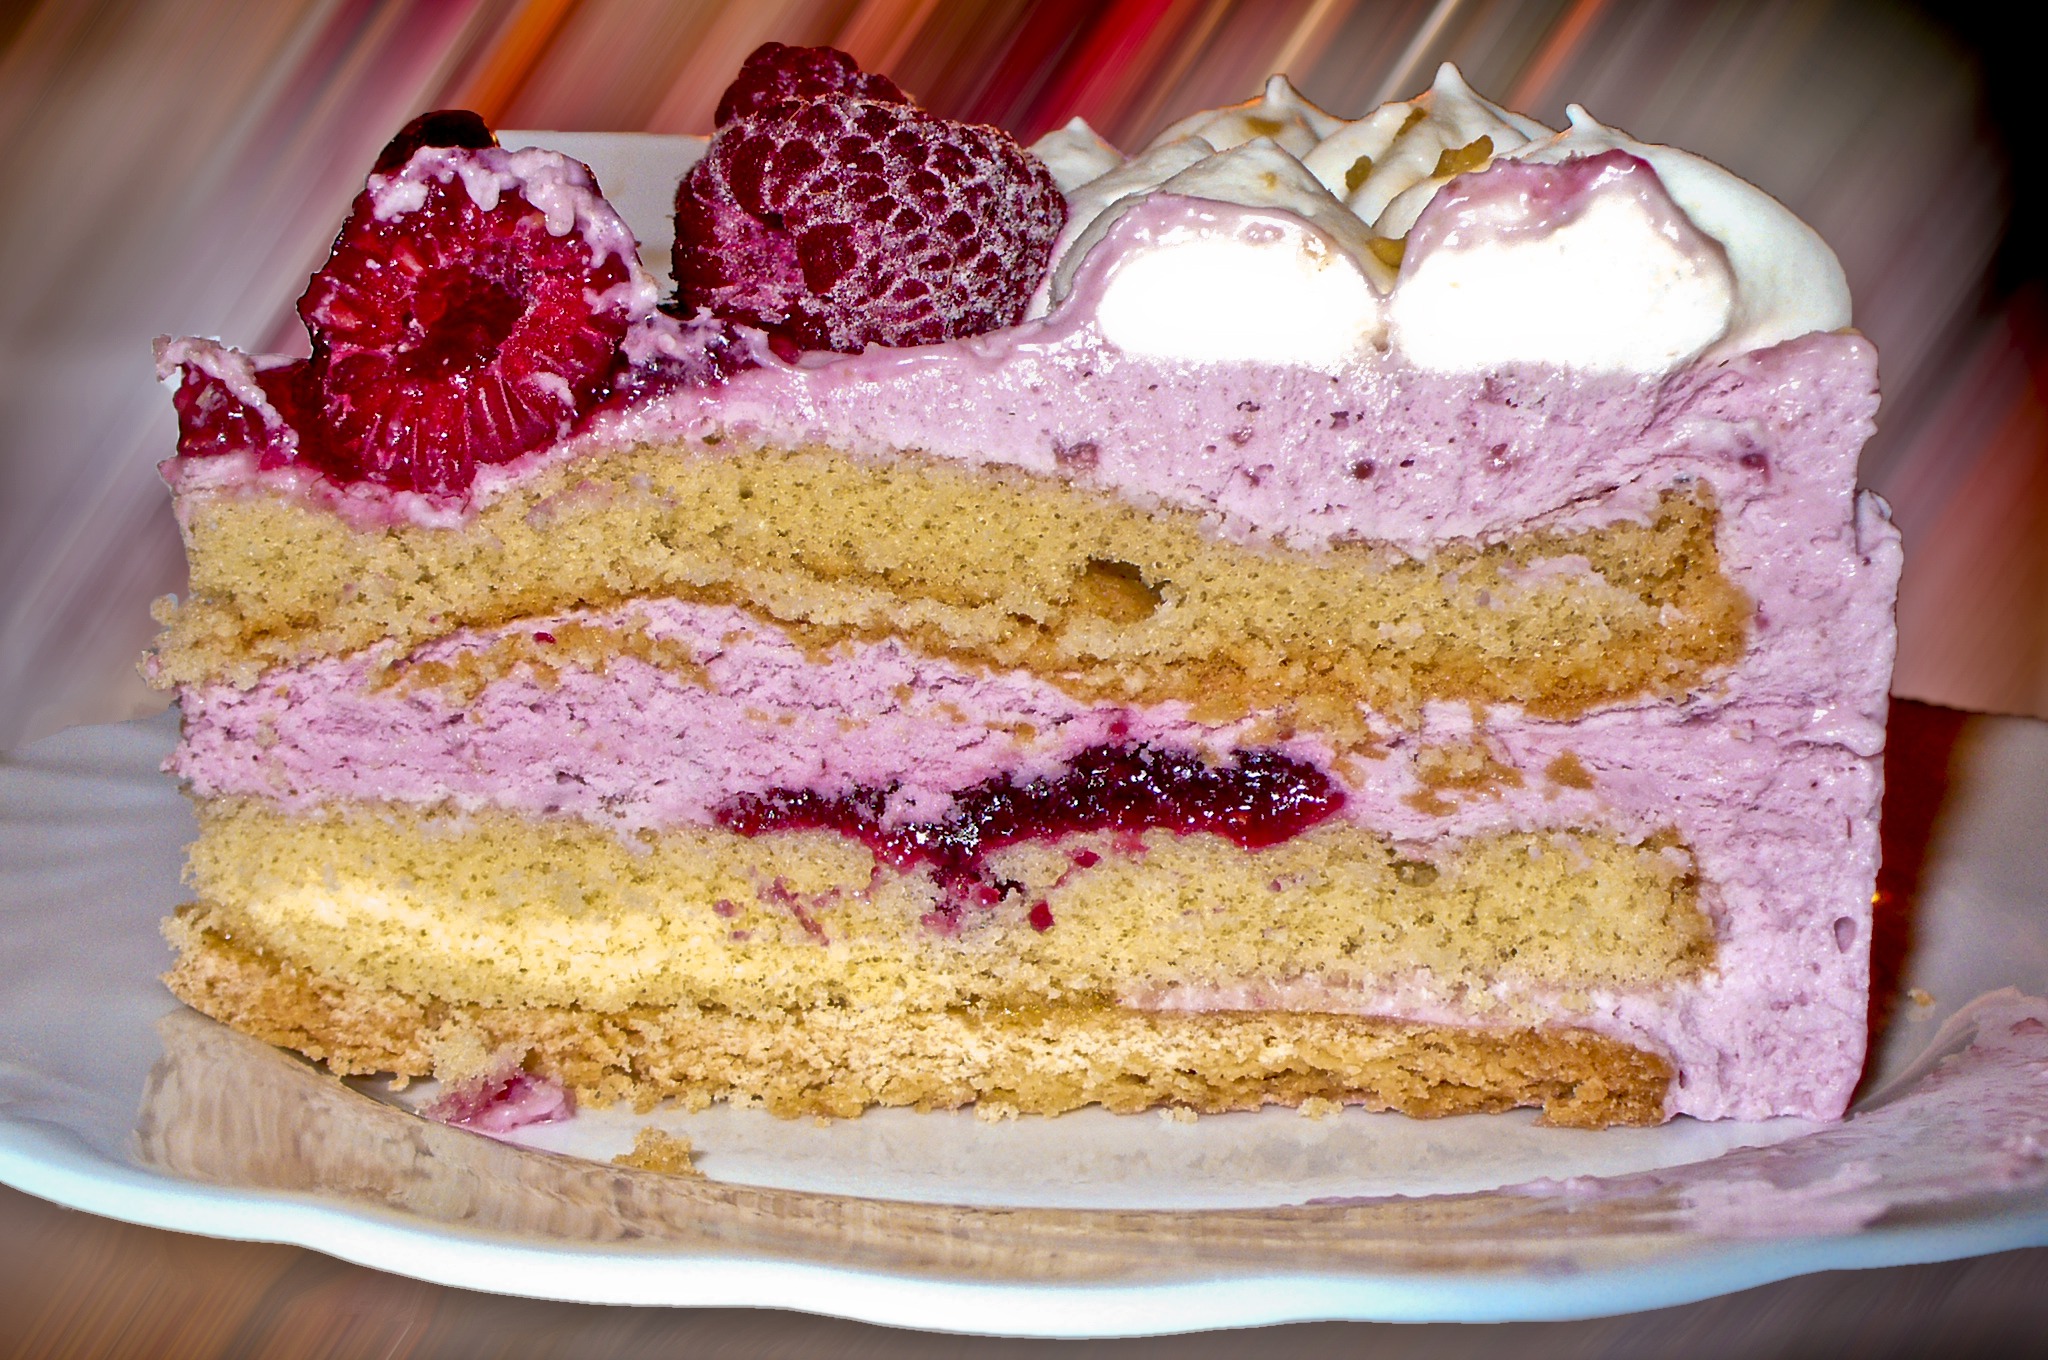
sweet, food, red, produce, dessert, cuisine, cream, cake, birthday cake, sweet dish, children, icing, raspberries, birthday, frisch, sweetness, baked goods, torte, tastes, buttercream, raspberry pie, holiday cake